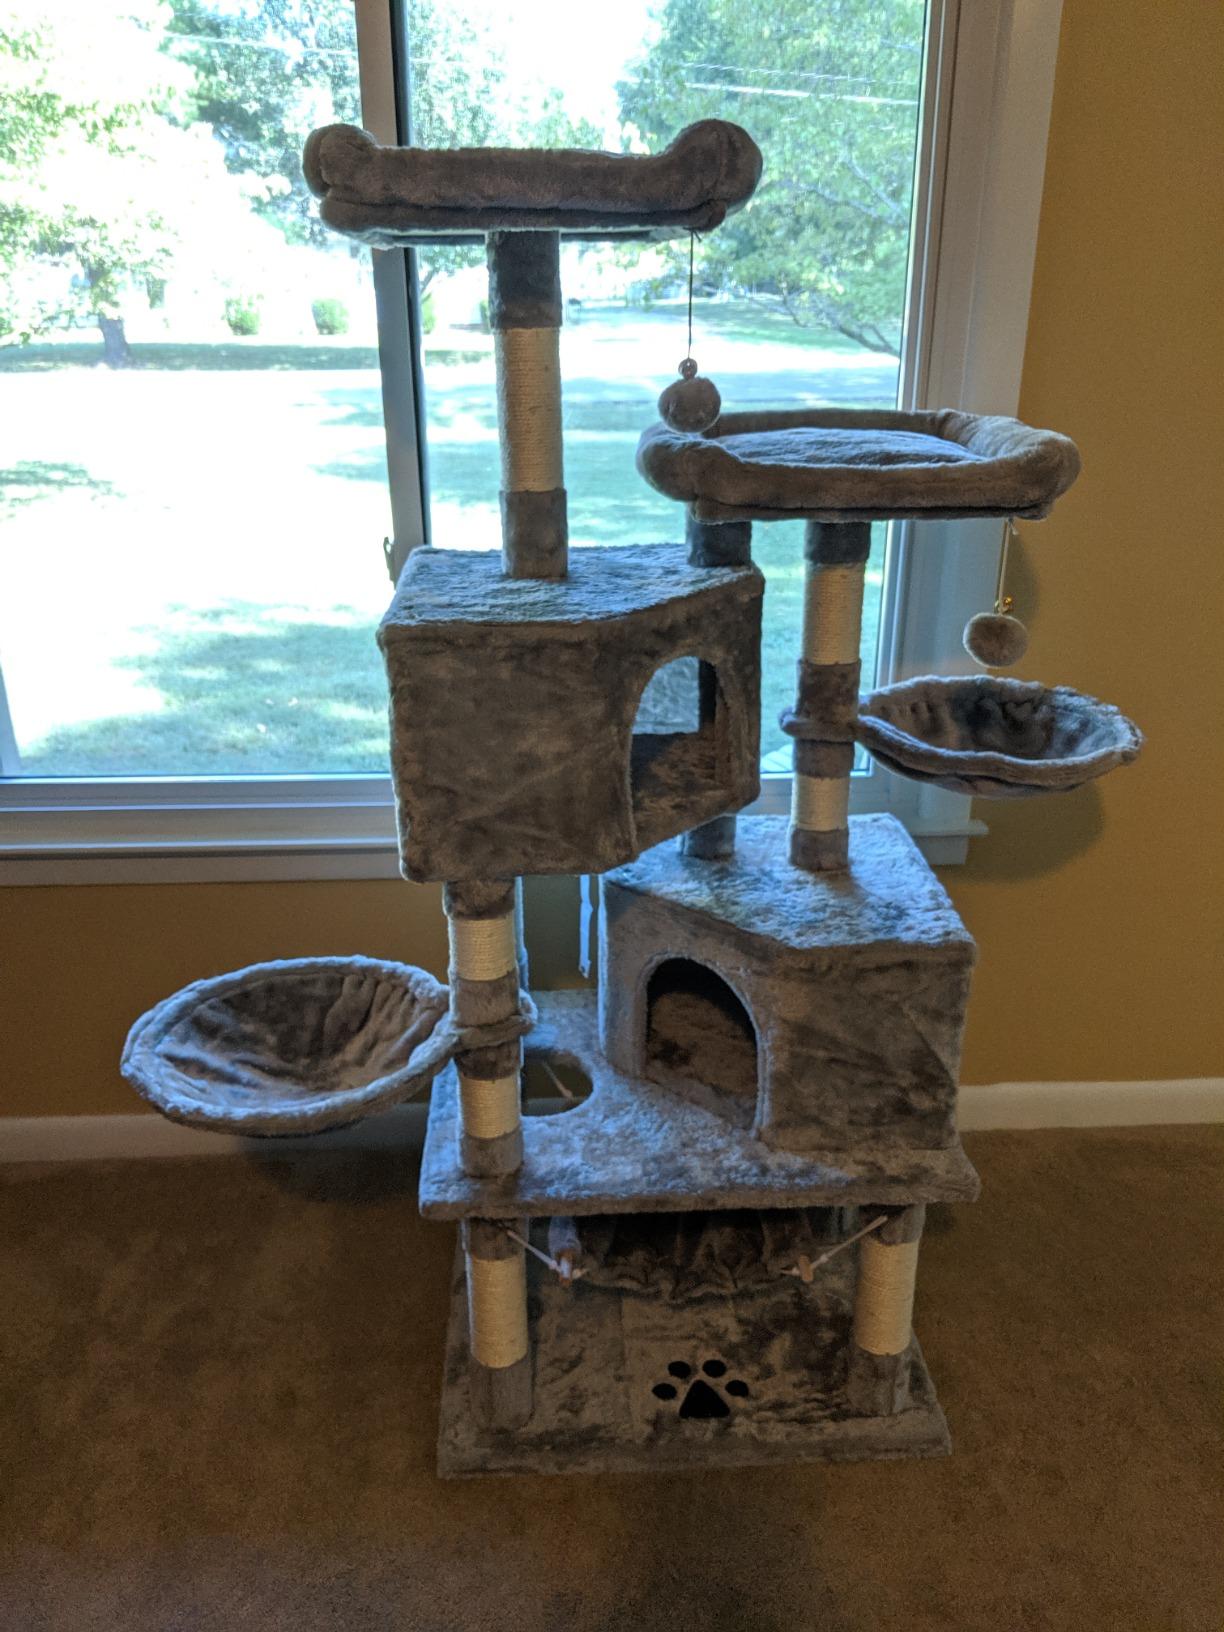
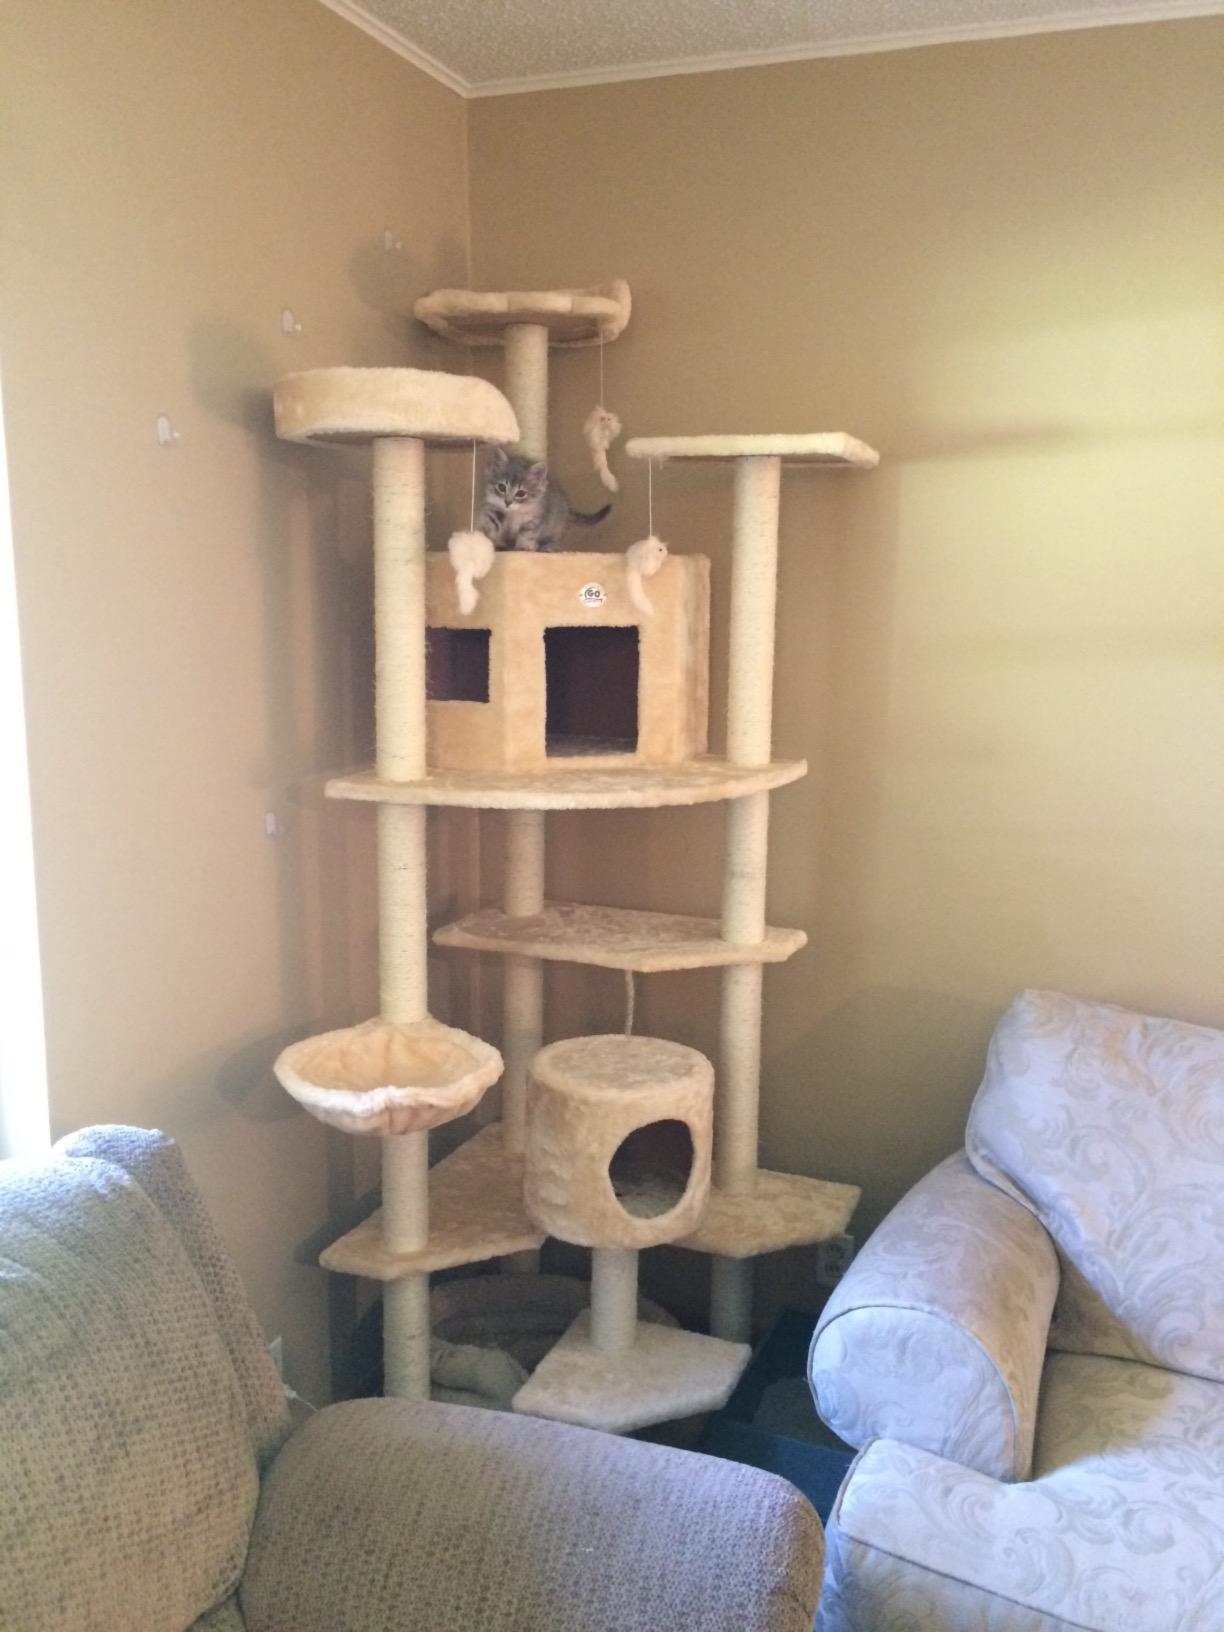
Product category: items_cat tree
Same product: no